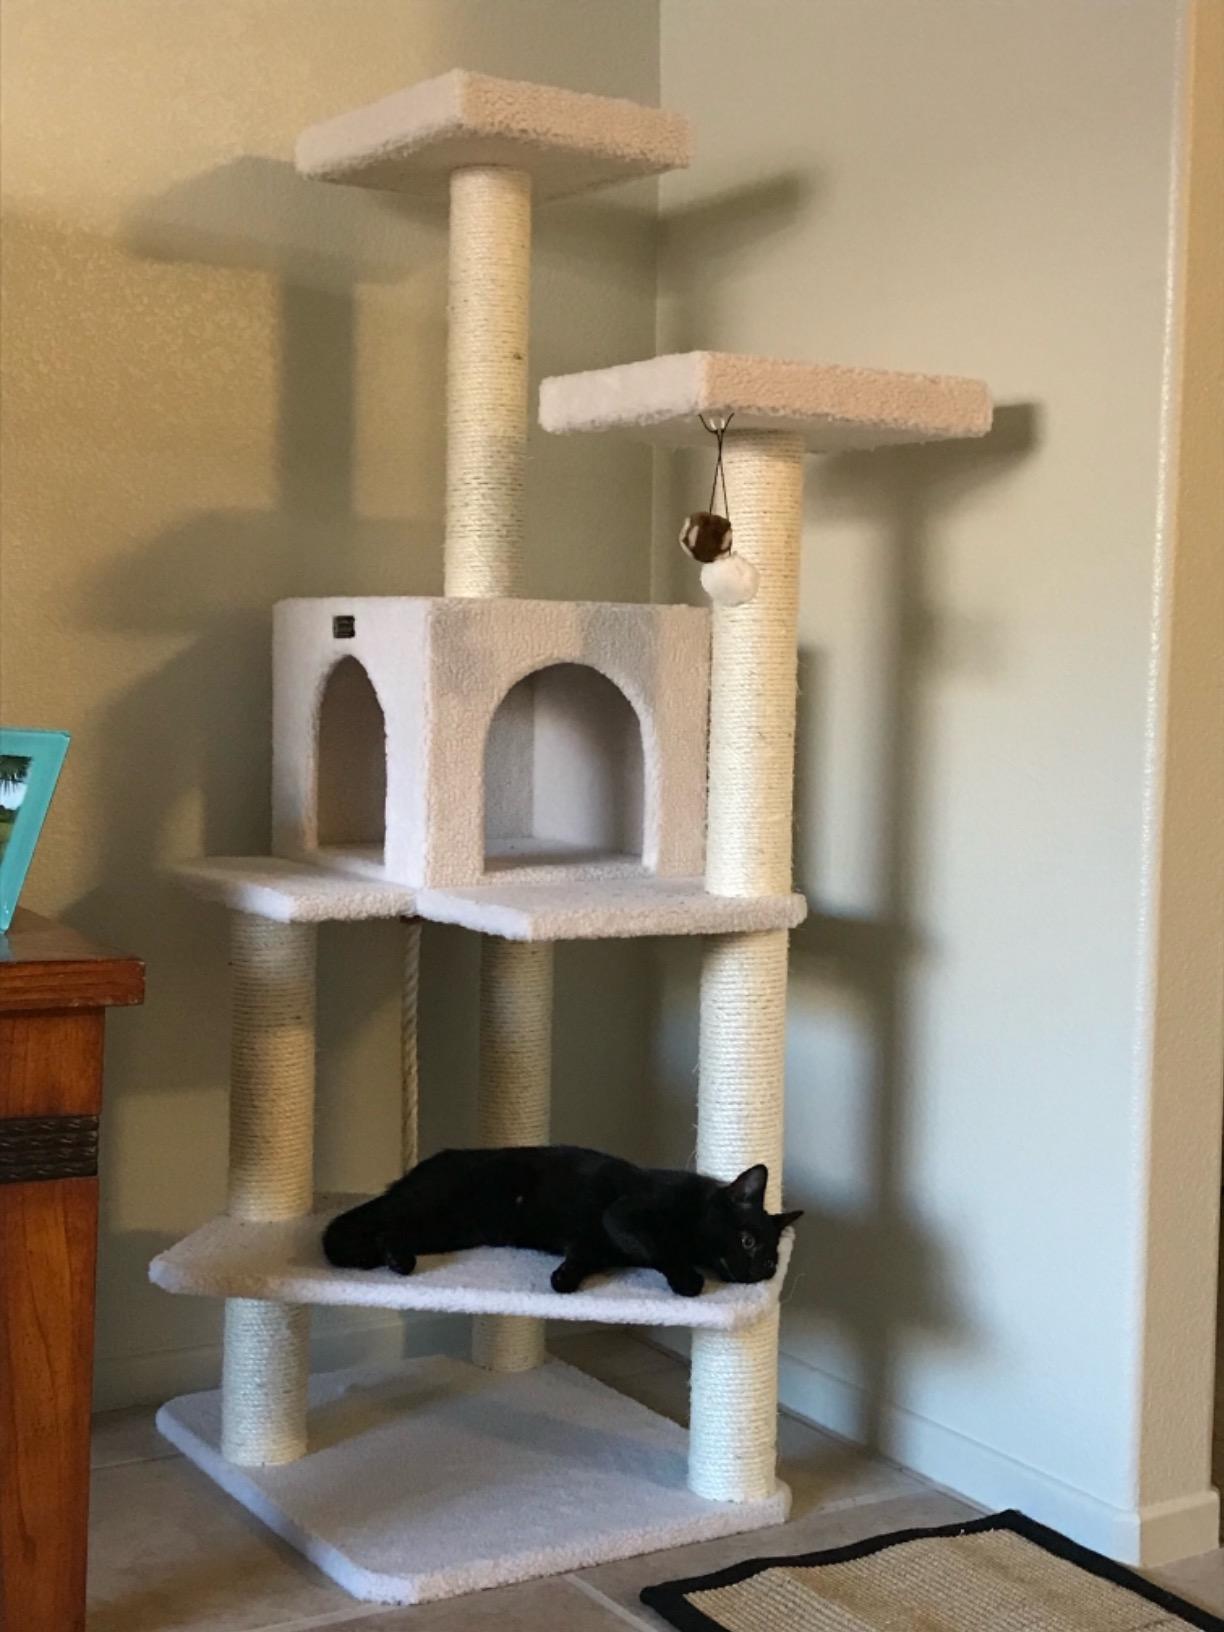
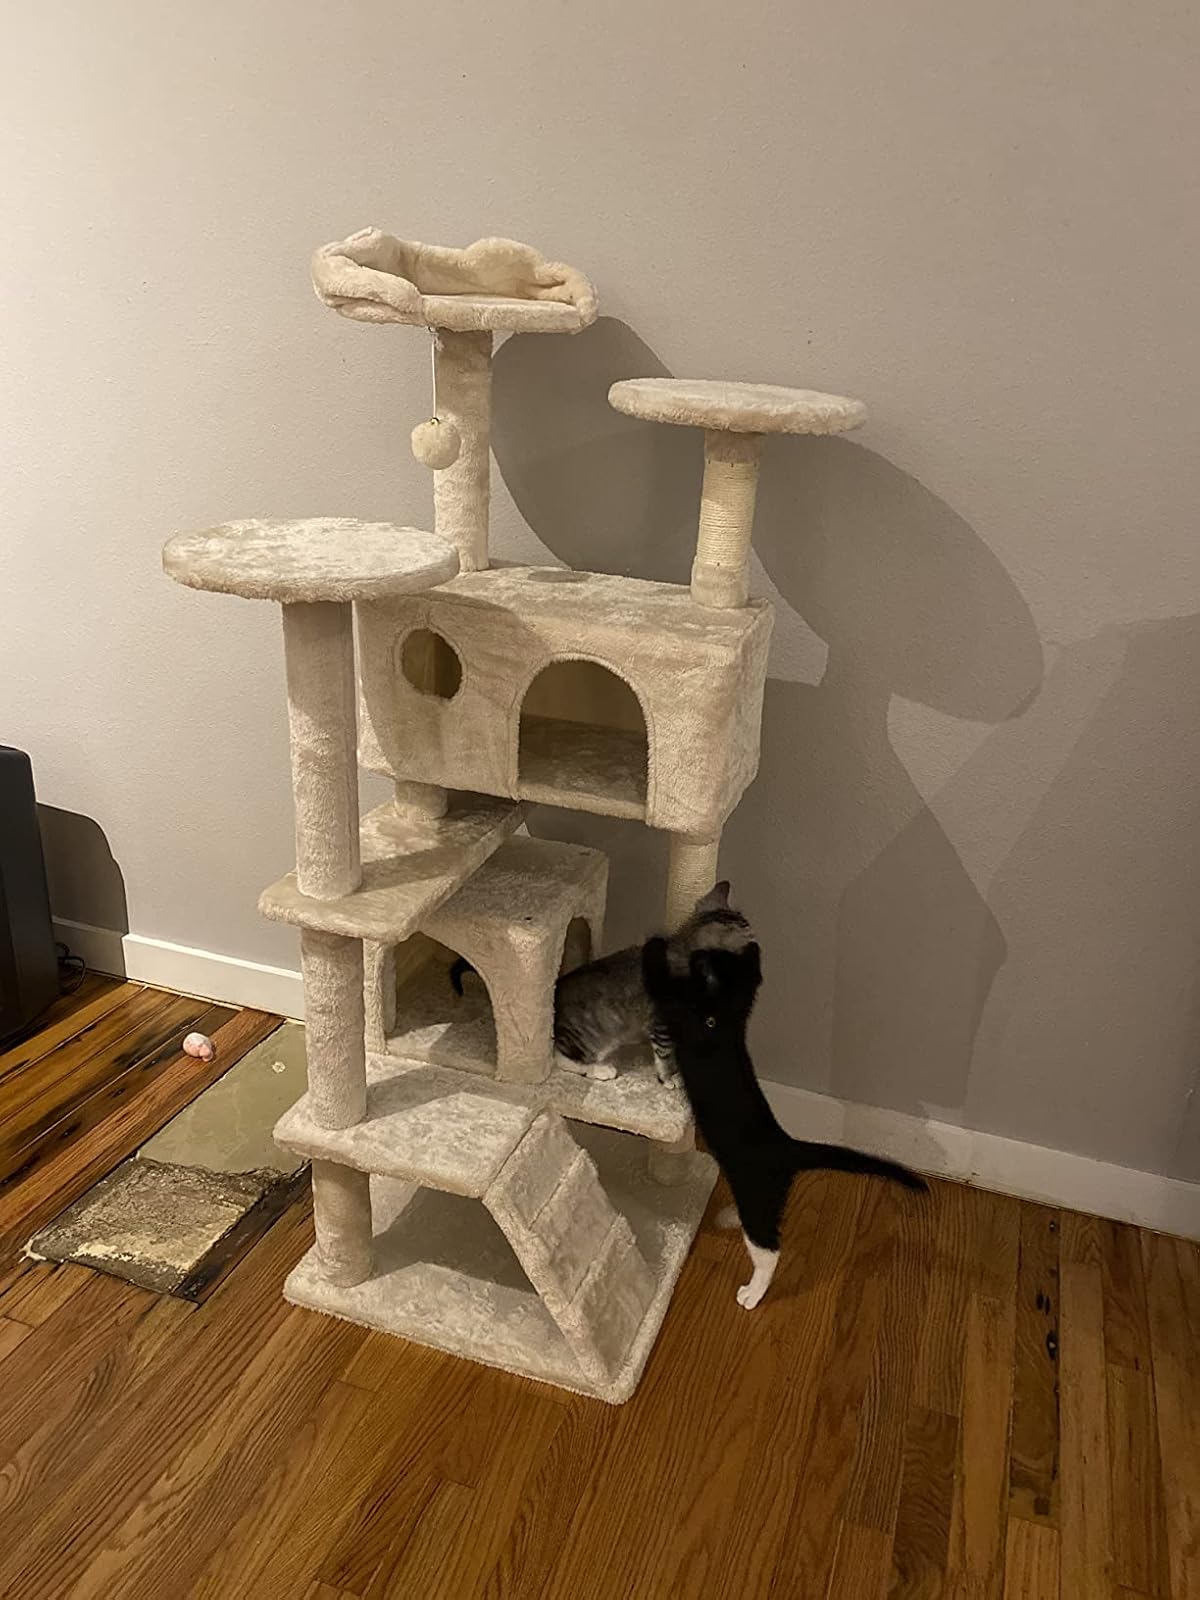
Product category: items_cat tree
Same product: no